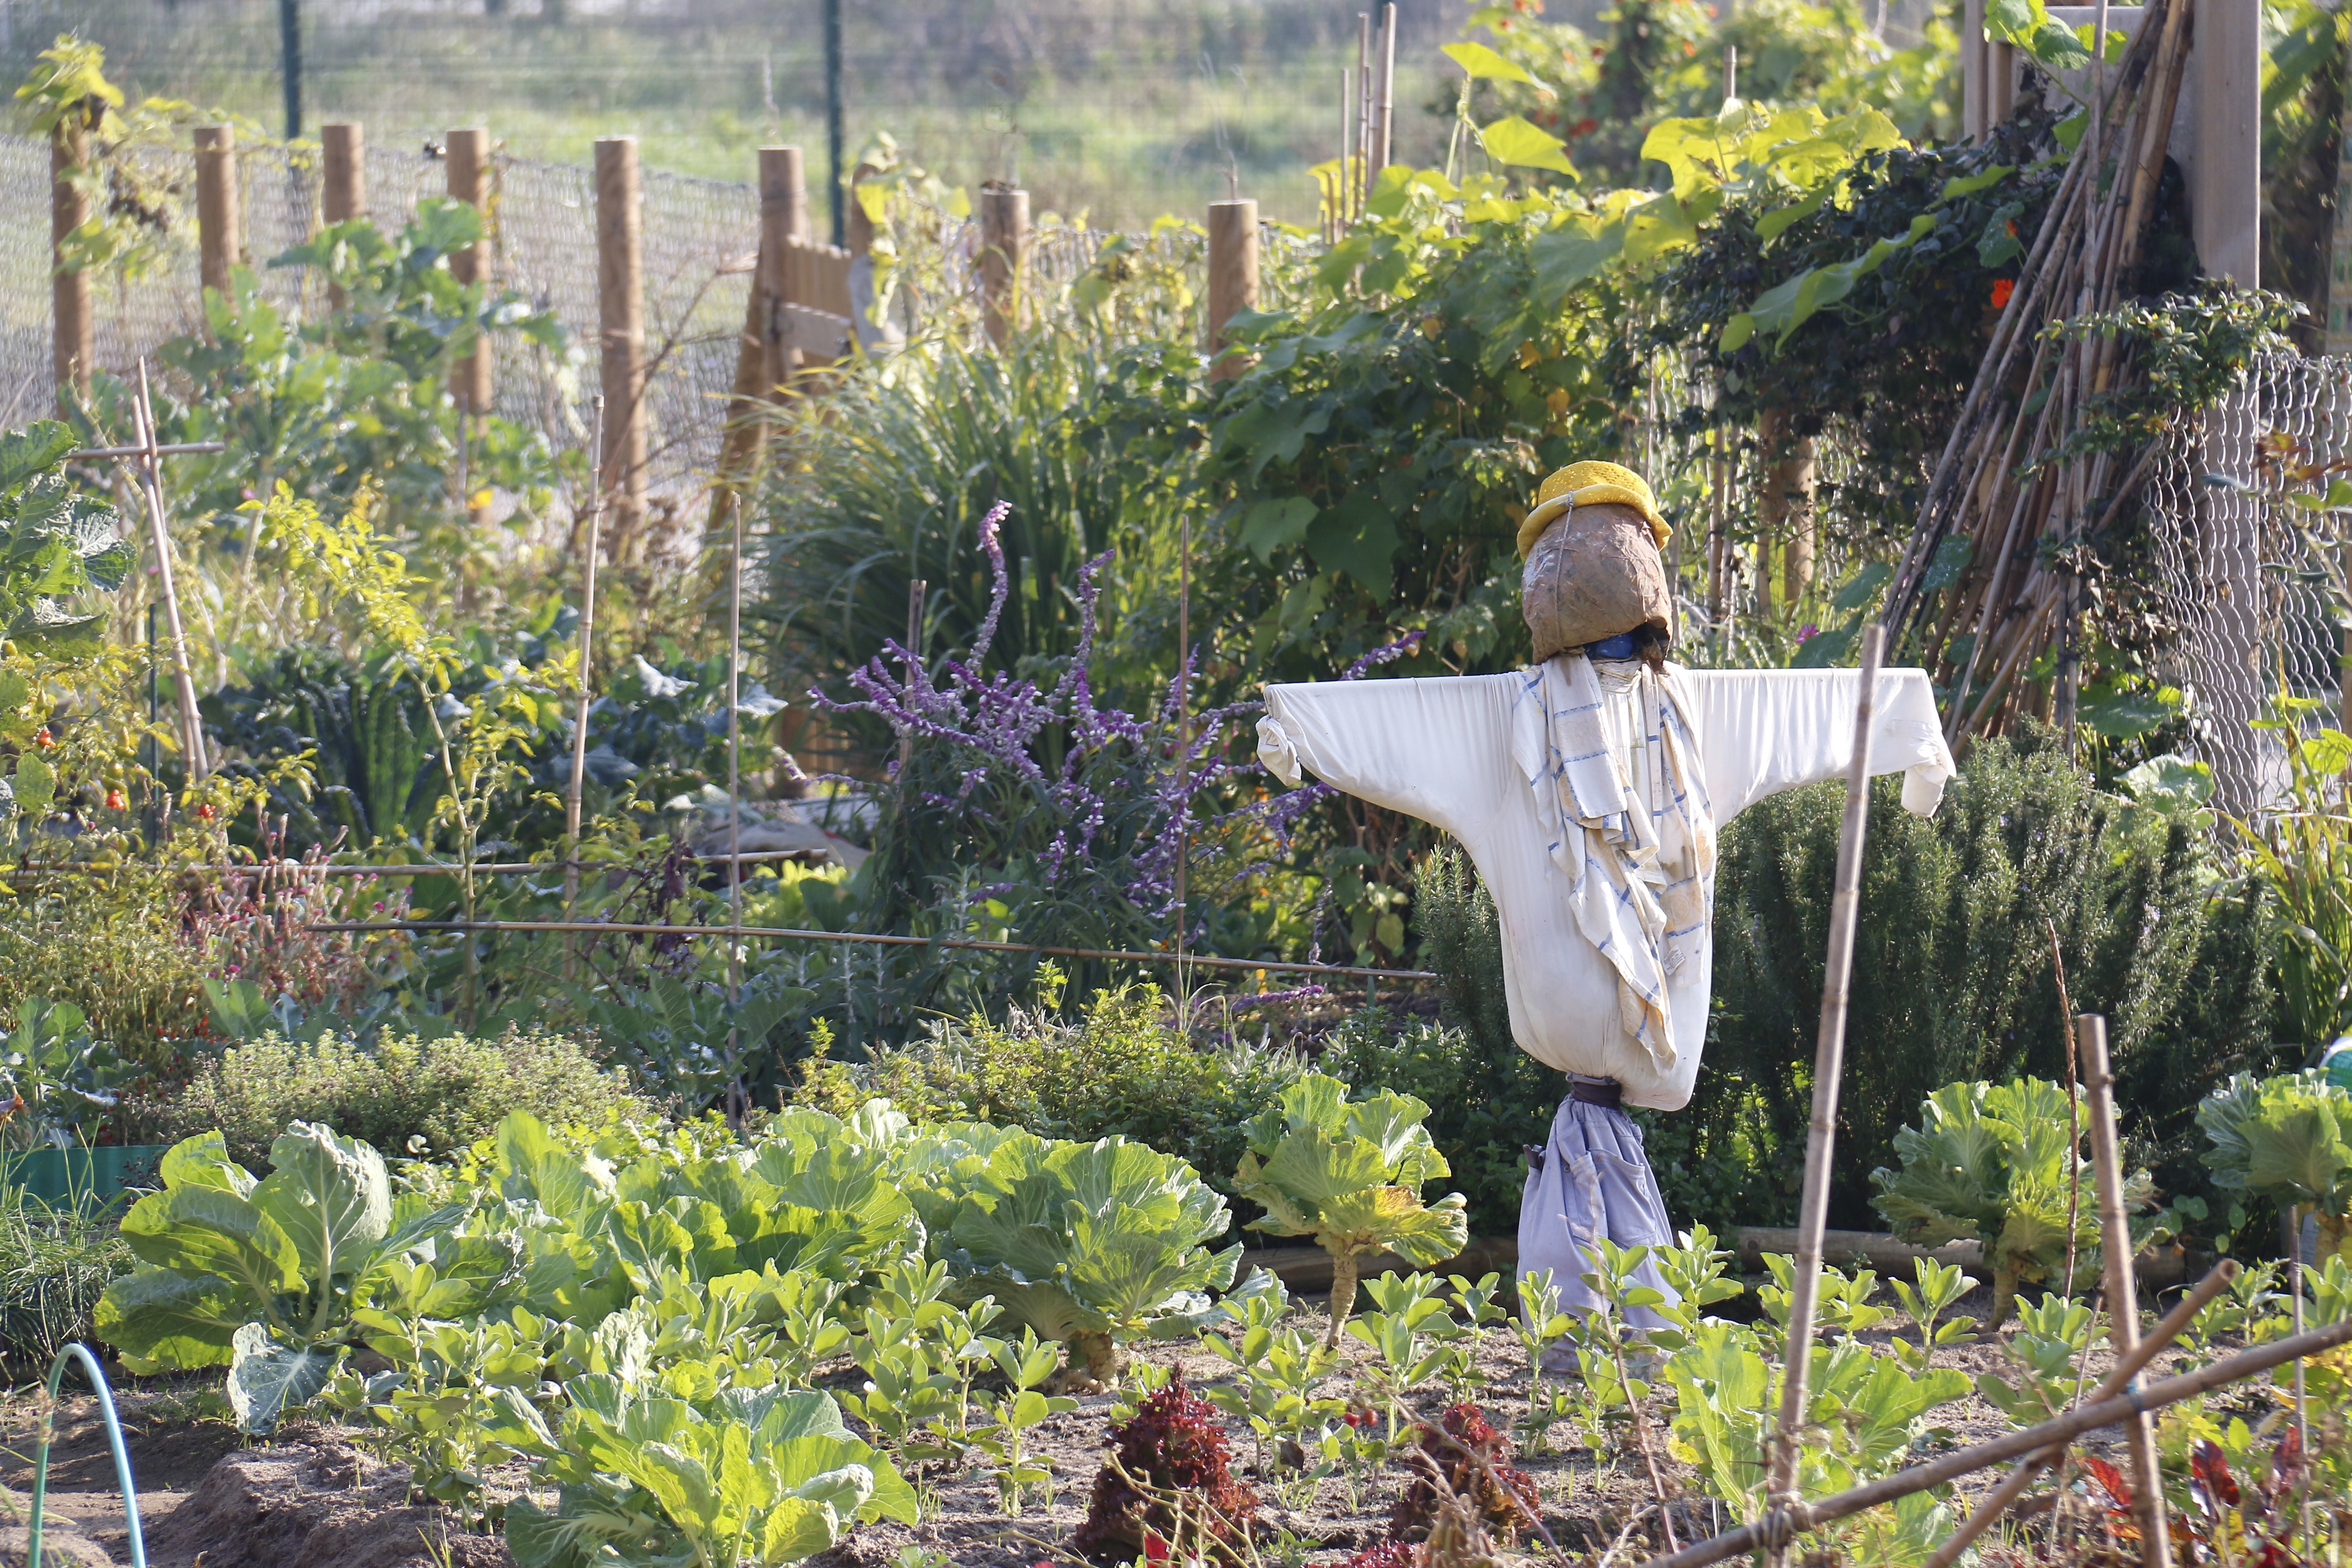
watch, work, flower, botany, agriculture, garden, loneliness, plantation, woodland, scarecrow, attention, gardener